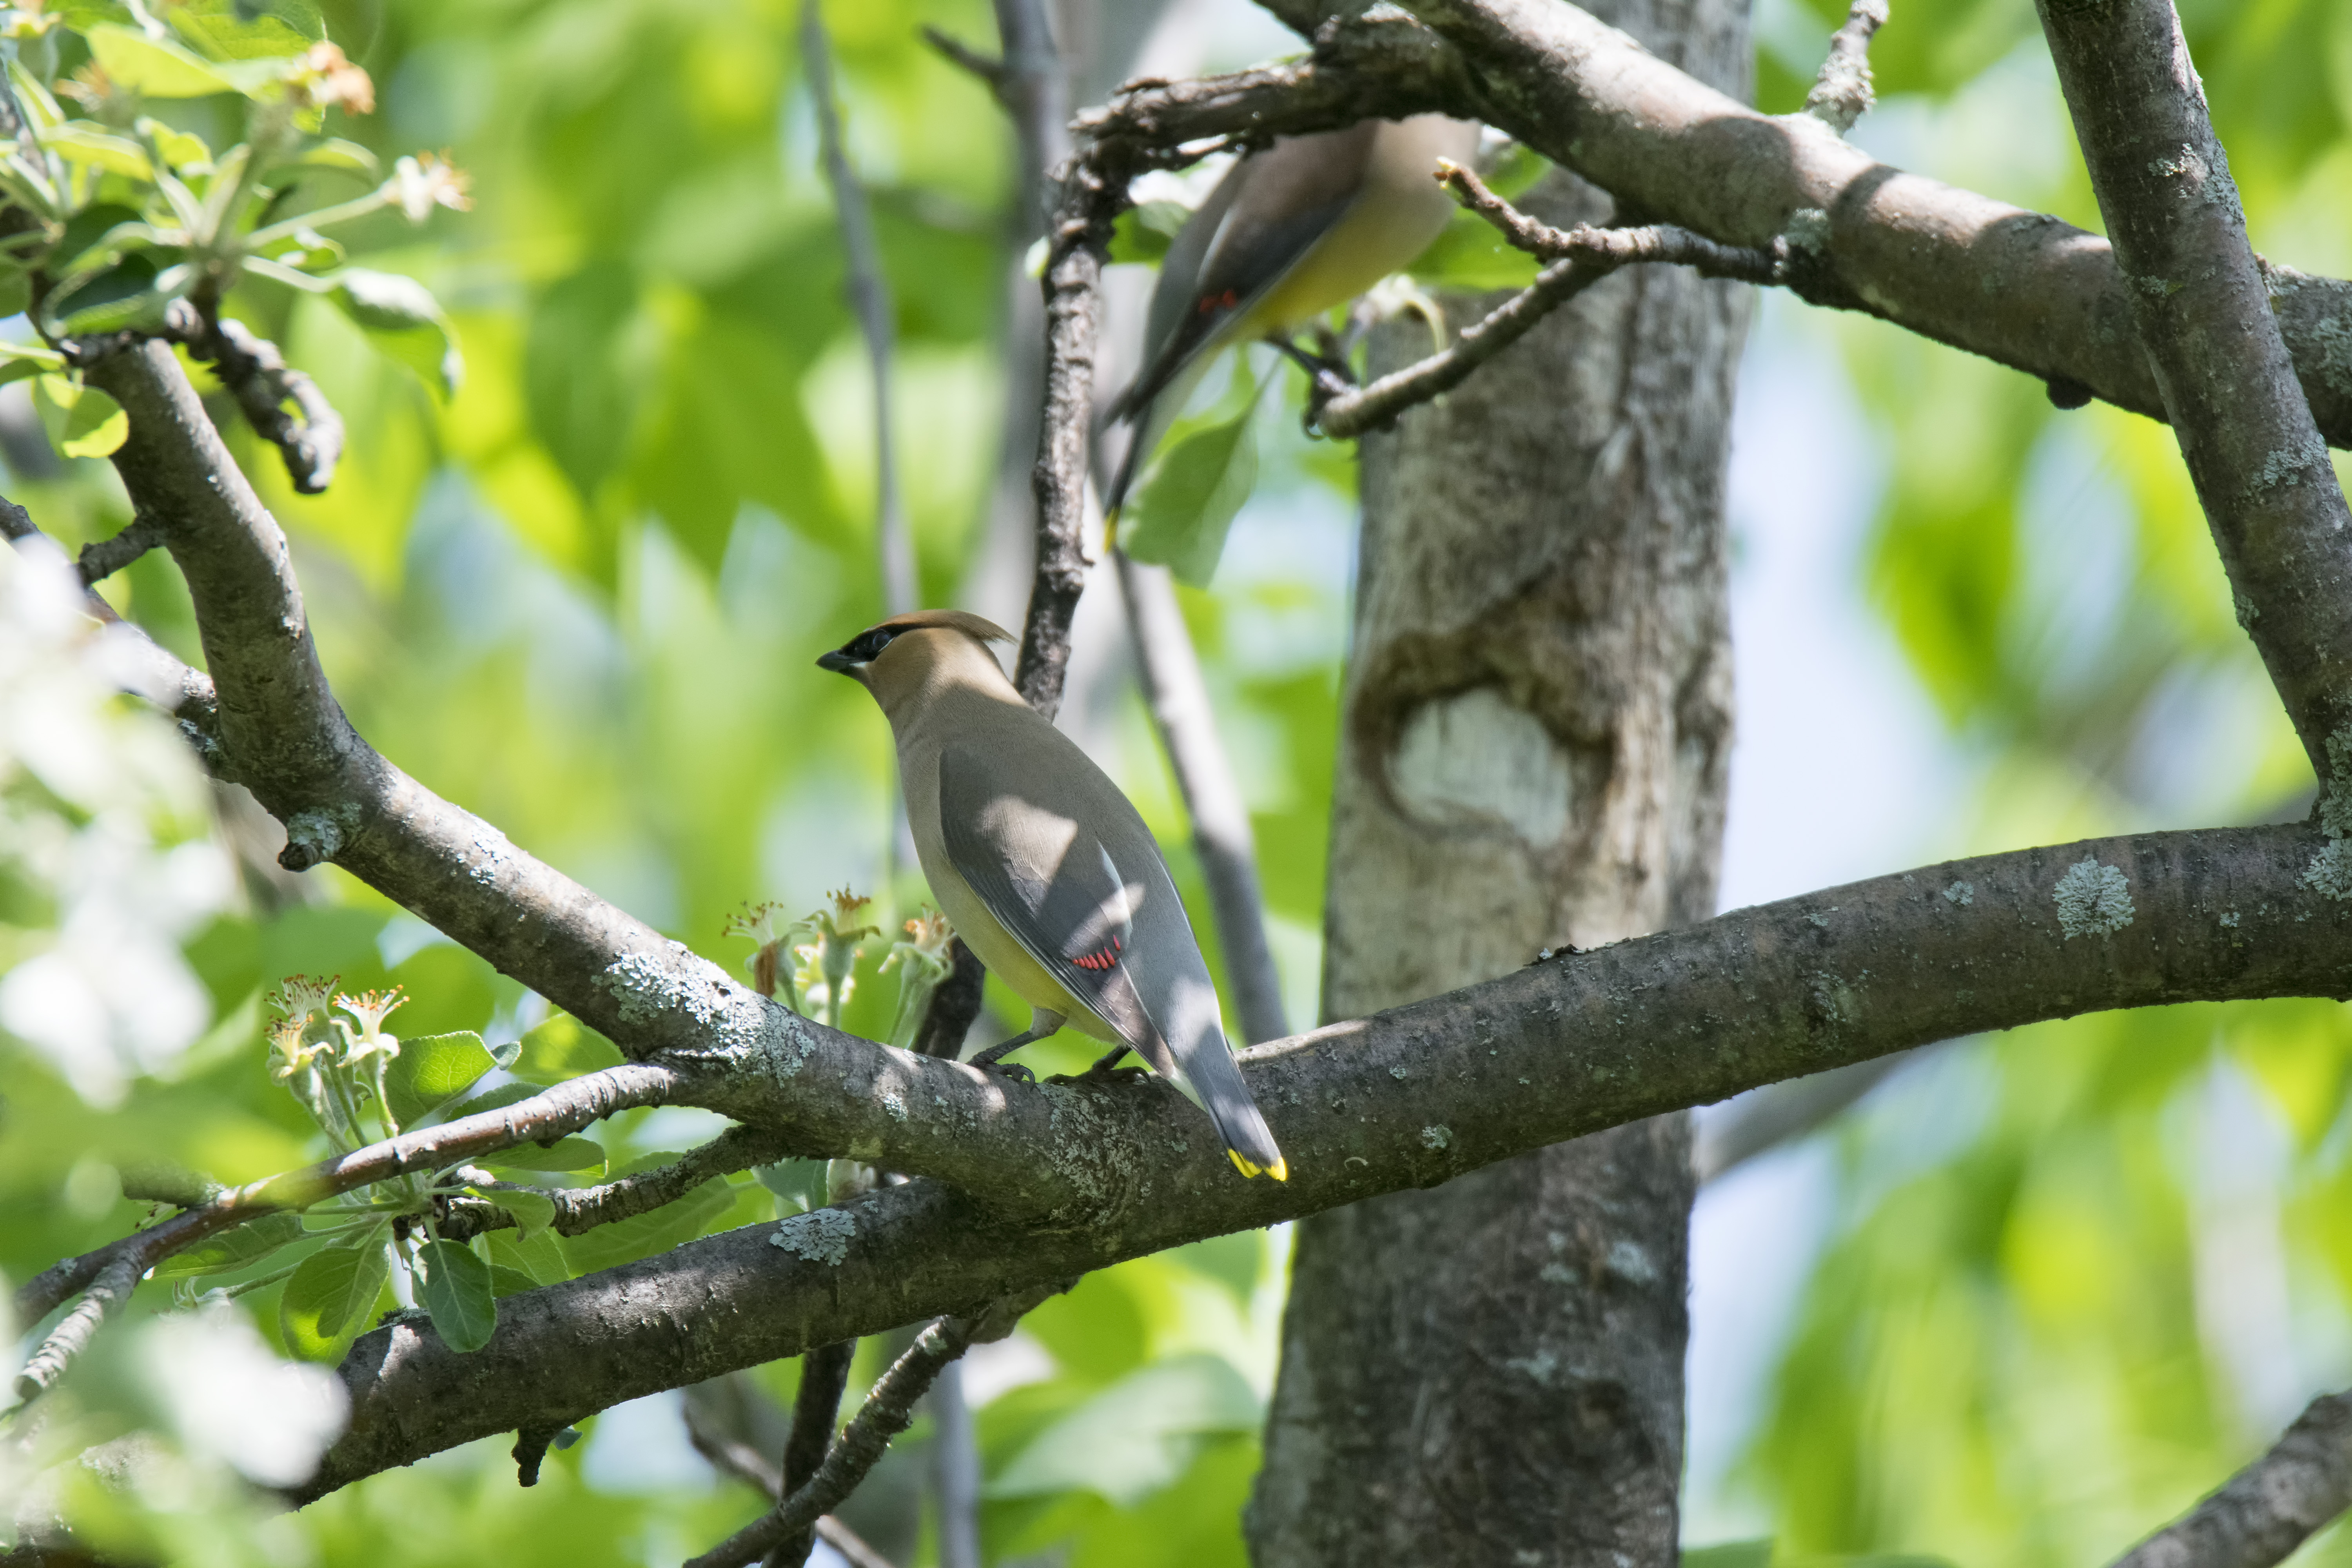
tree, nature, branch, bird, flower, wildlife, green, jungle, fauna, canada, vertebrate, quebec, cedar, sherbrooke, oiseau, jaseur, waxwing, dam rique, perching bird